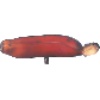
Label: Banana Red 1